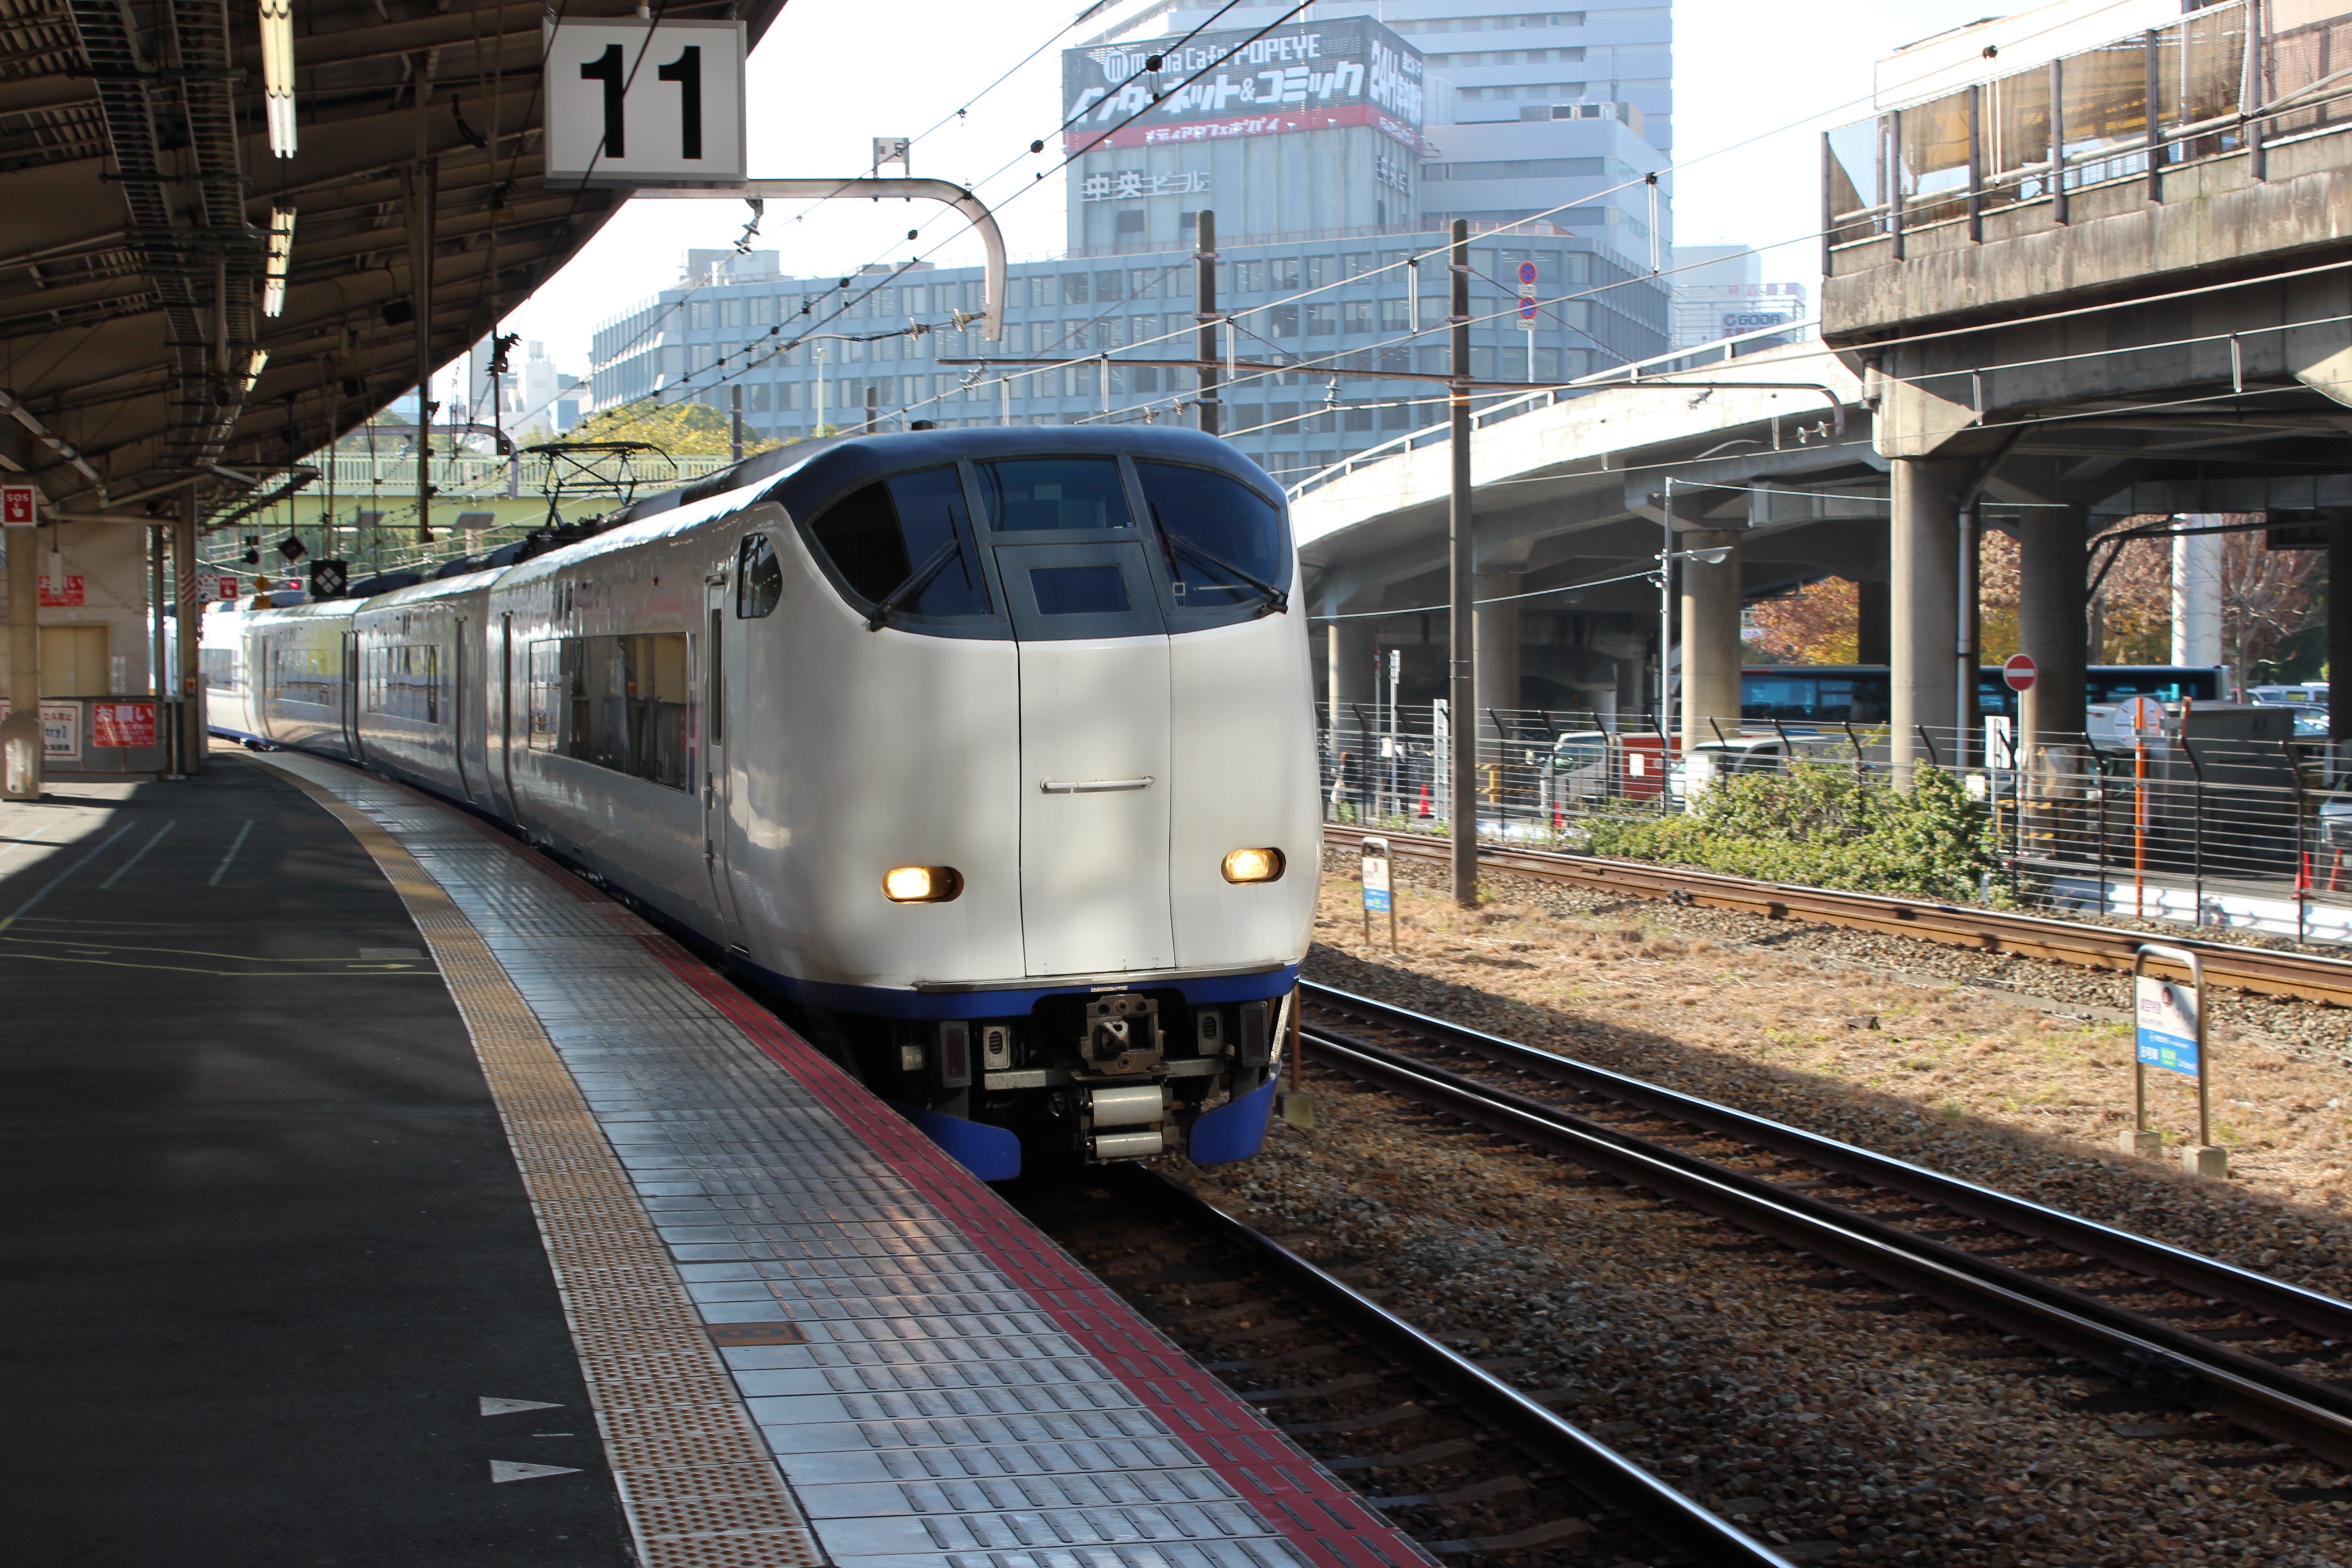
track, train, transport, vehicle, train station, electricity, lane, public transport, express, locomotive, passenger, rail transport, land vehicle, rolling stock, metropolitan area, rapid transit, railroad car, jr west, shin osaka, haruka, 281 system